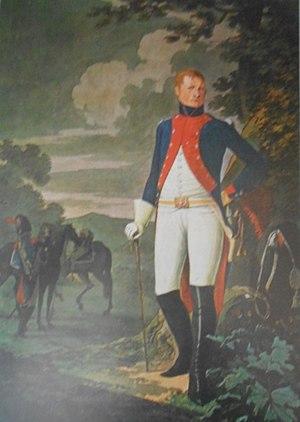
Colonel Maximilien Joseph Schauenburg
L'affaire d'El Ouffia a lieu en avril 1832 au début de la conquête de l'Algérie par la France : il s'agit du massacre de la tribu d'El Ouffia par le 1ᵉʳ régiment de chasseurs d'Afrique du colonel Maximilien Joseph Schauenburg à l'époque où le commandant en chef en Algérie est le général Savary.
Maximilien Joseph Schauenburg, né le 1ᵉʳ mai 1784 près de l'Église Saint-Étienne de Strasbourg, et mort à Paris le 19 septembre 1838, est un officier général français ayant participé à la conquête de l'Algérie par la France.